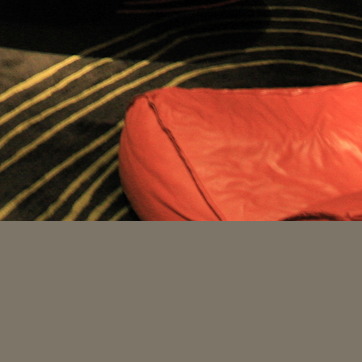
Material: leather